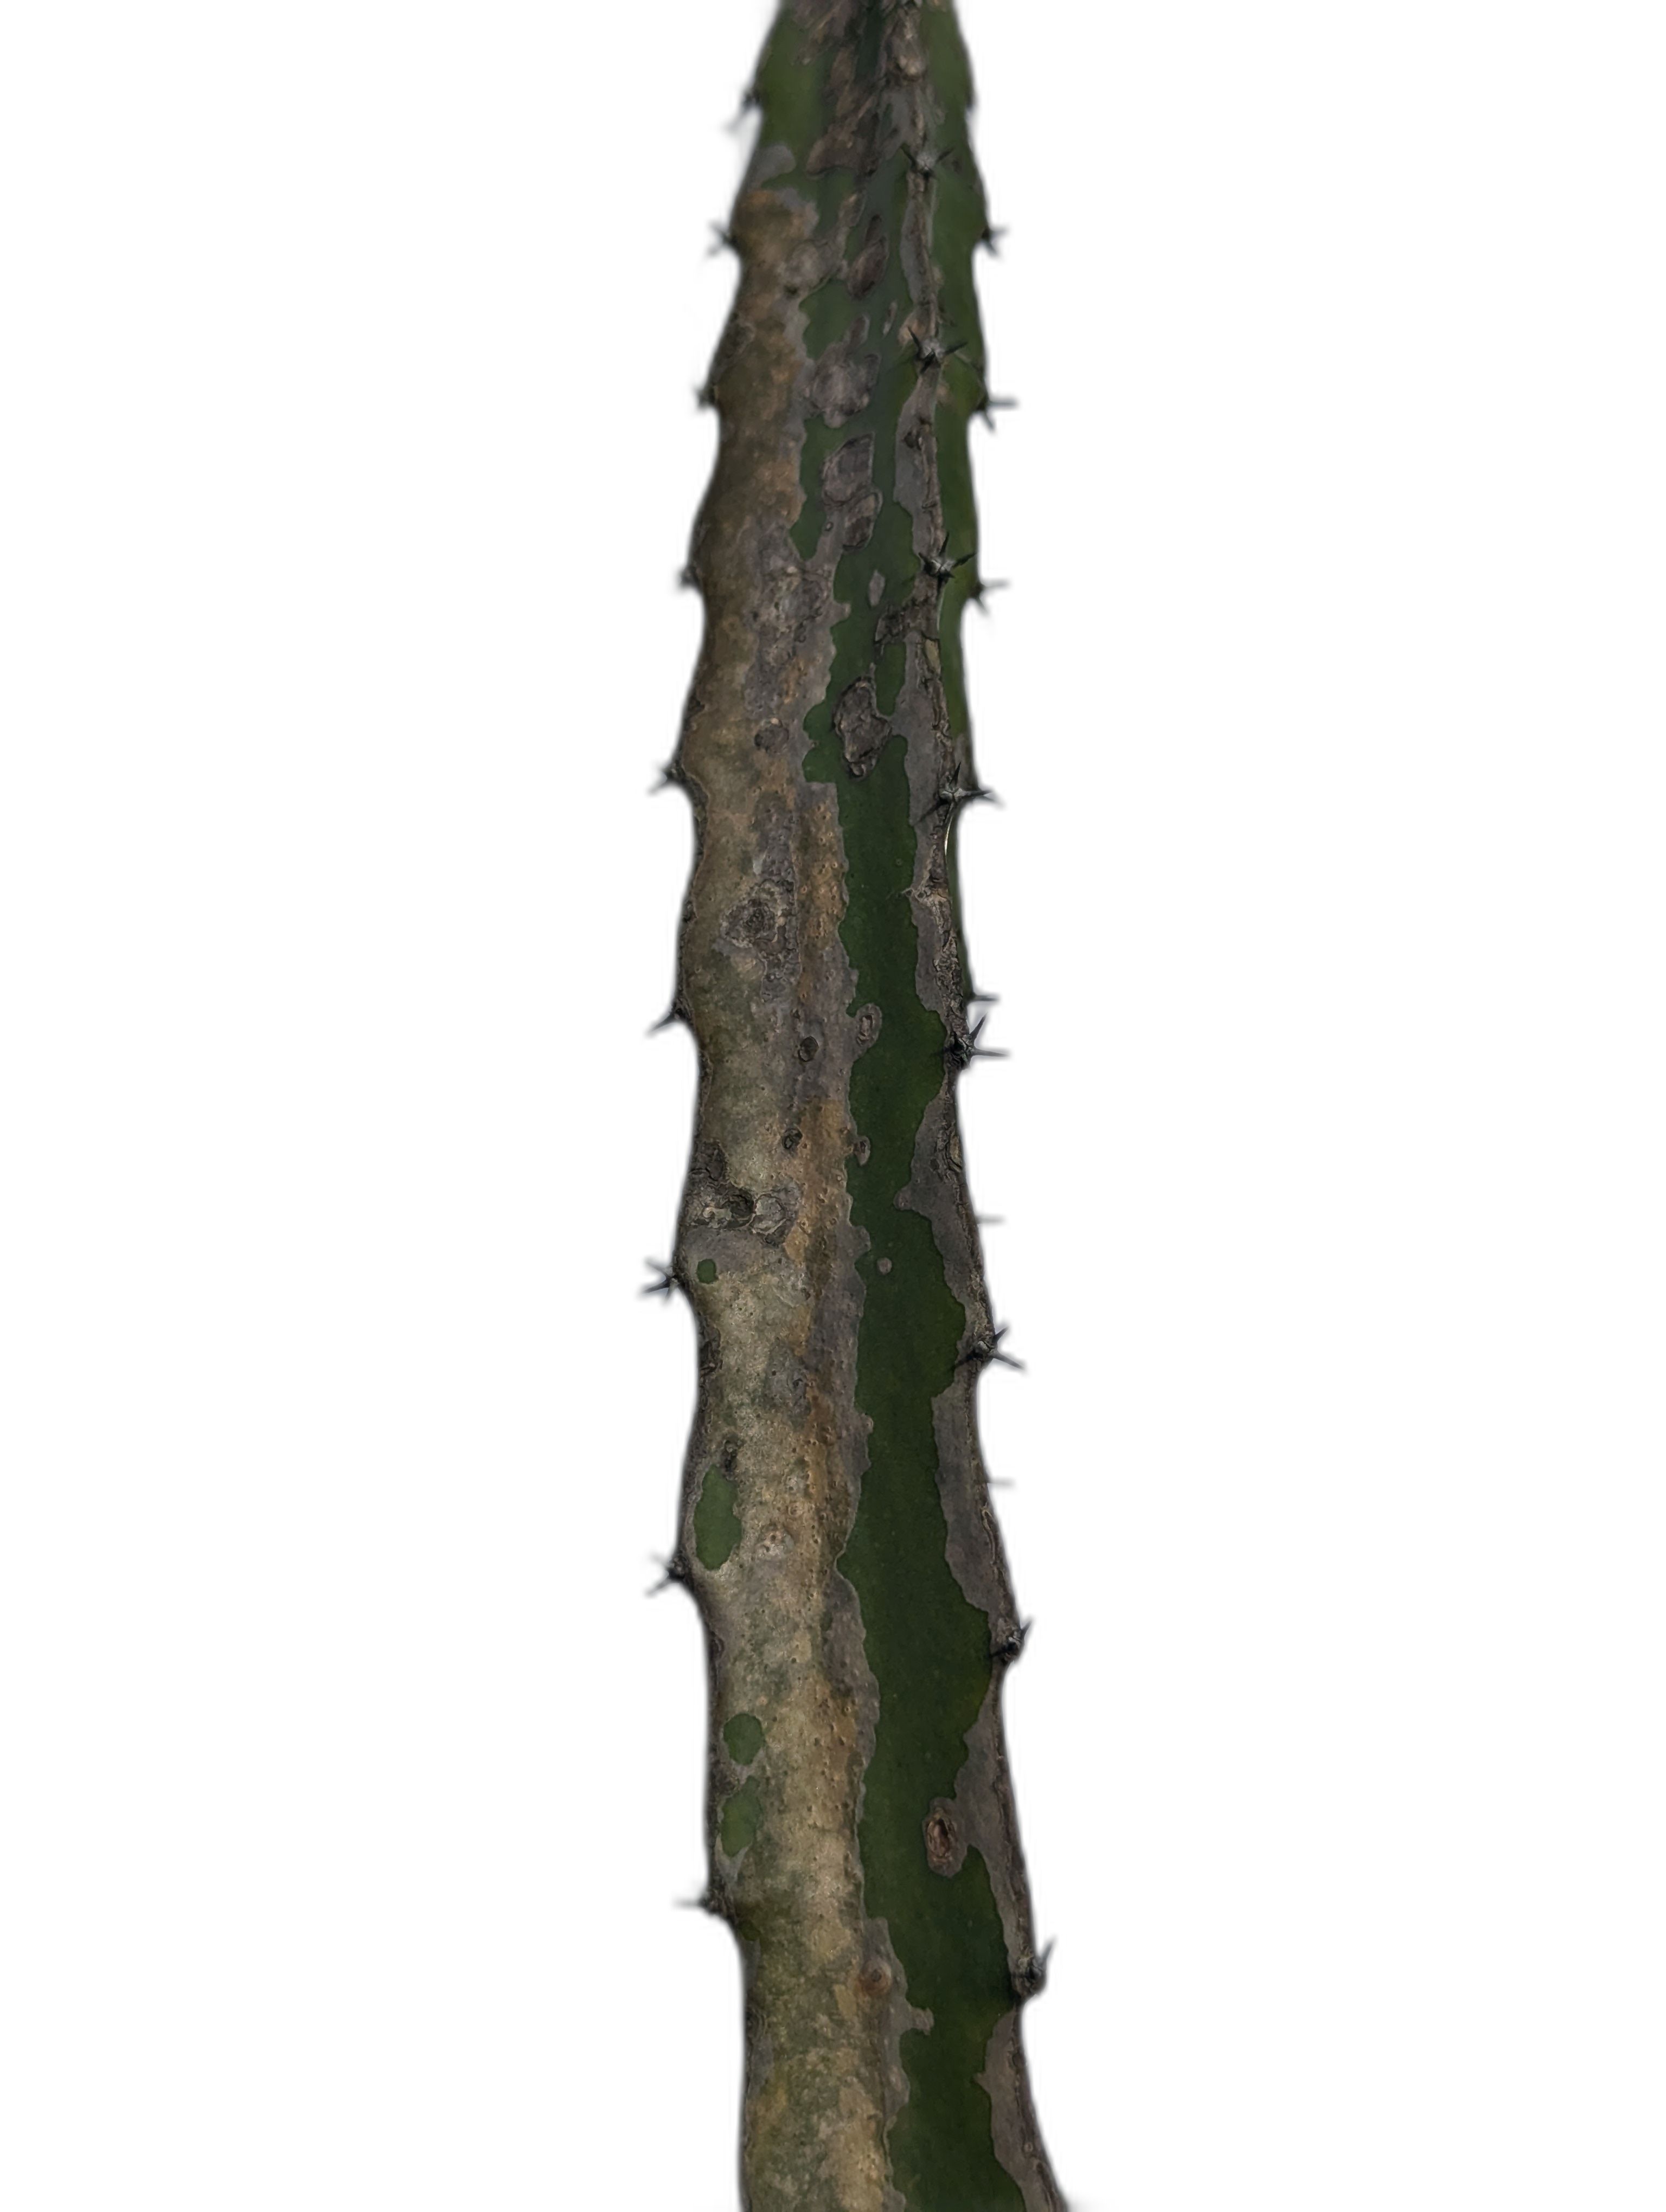
Label: Bad leaf